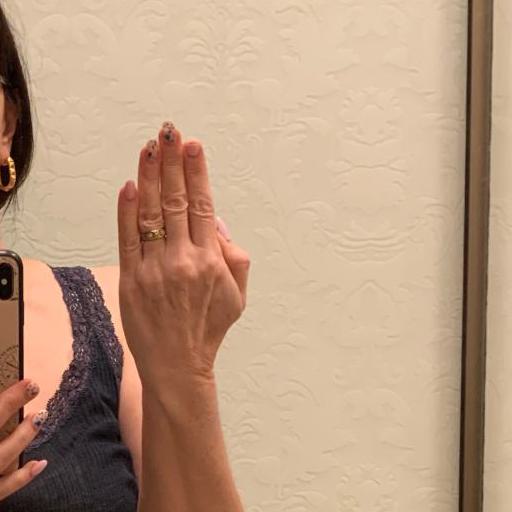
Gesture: stop_inverted